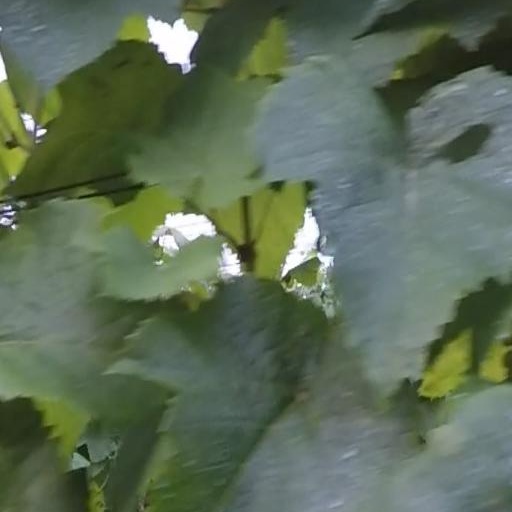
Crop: grape